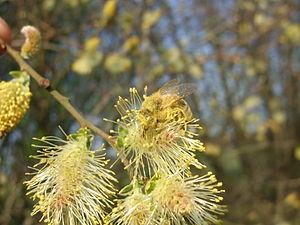
Salix atrocinerea, le saule roux est une espèce de saule de la famille des Salicaceae.